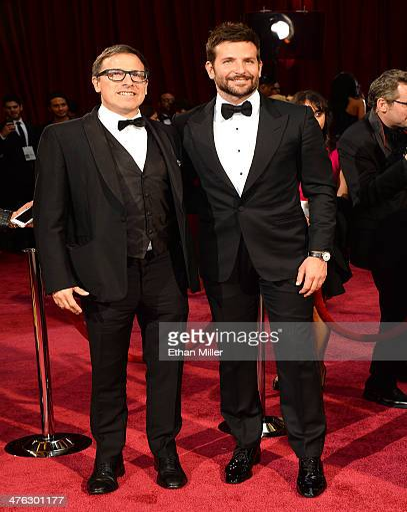
film director and actor attend award held